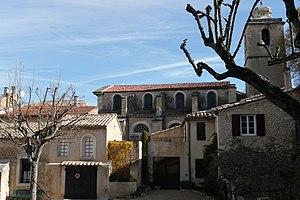
Eglise à Lagnes.
Lagnes est une commune française située dans le département de Vaucluse, en région Provence-Alpes-Côte d'Azur.